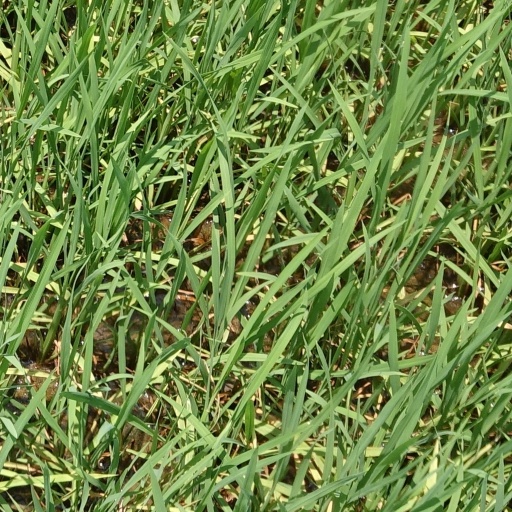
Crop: rice